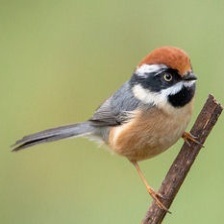
Species: BLACK THROATED BUSHTIT
Scientific name: AEGITHALOS CONCINNUS